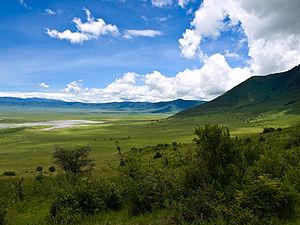
La 3ᵉ session du Comité du patrimoine mondial a eu lieu du 22 octobre 1979 au 26 octobre 1979 à Louxor, en Égypte.
L'aire de conservation du Ngorongoro, en anglais : Ngorongoro Conservation Area, est une zone protégée située dans le Nord de la Tanzanie, au sud-est du parc national du Serengeti. L'aire de conservation couvre des plateaux et des savanes ainsi que la totalité du massif du Ngorongoro dont le cratère du Ngorongoro qui a donné son nom à l'aire.
Cet article recense les sites inscrits au patrimoine mondial en Tanzanie.